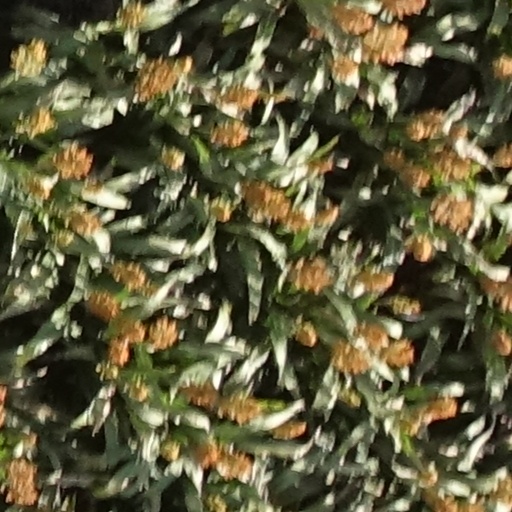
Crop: sorghum